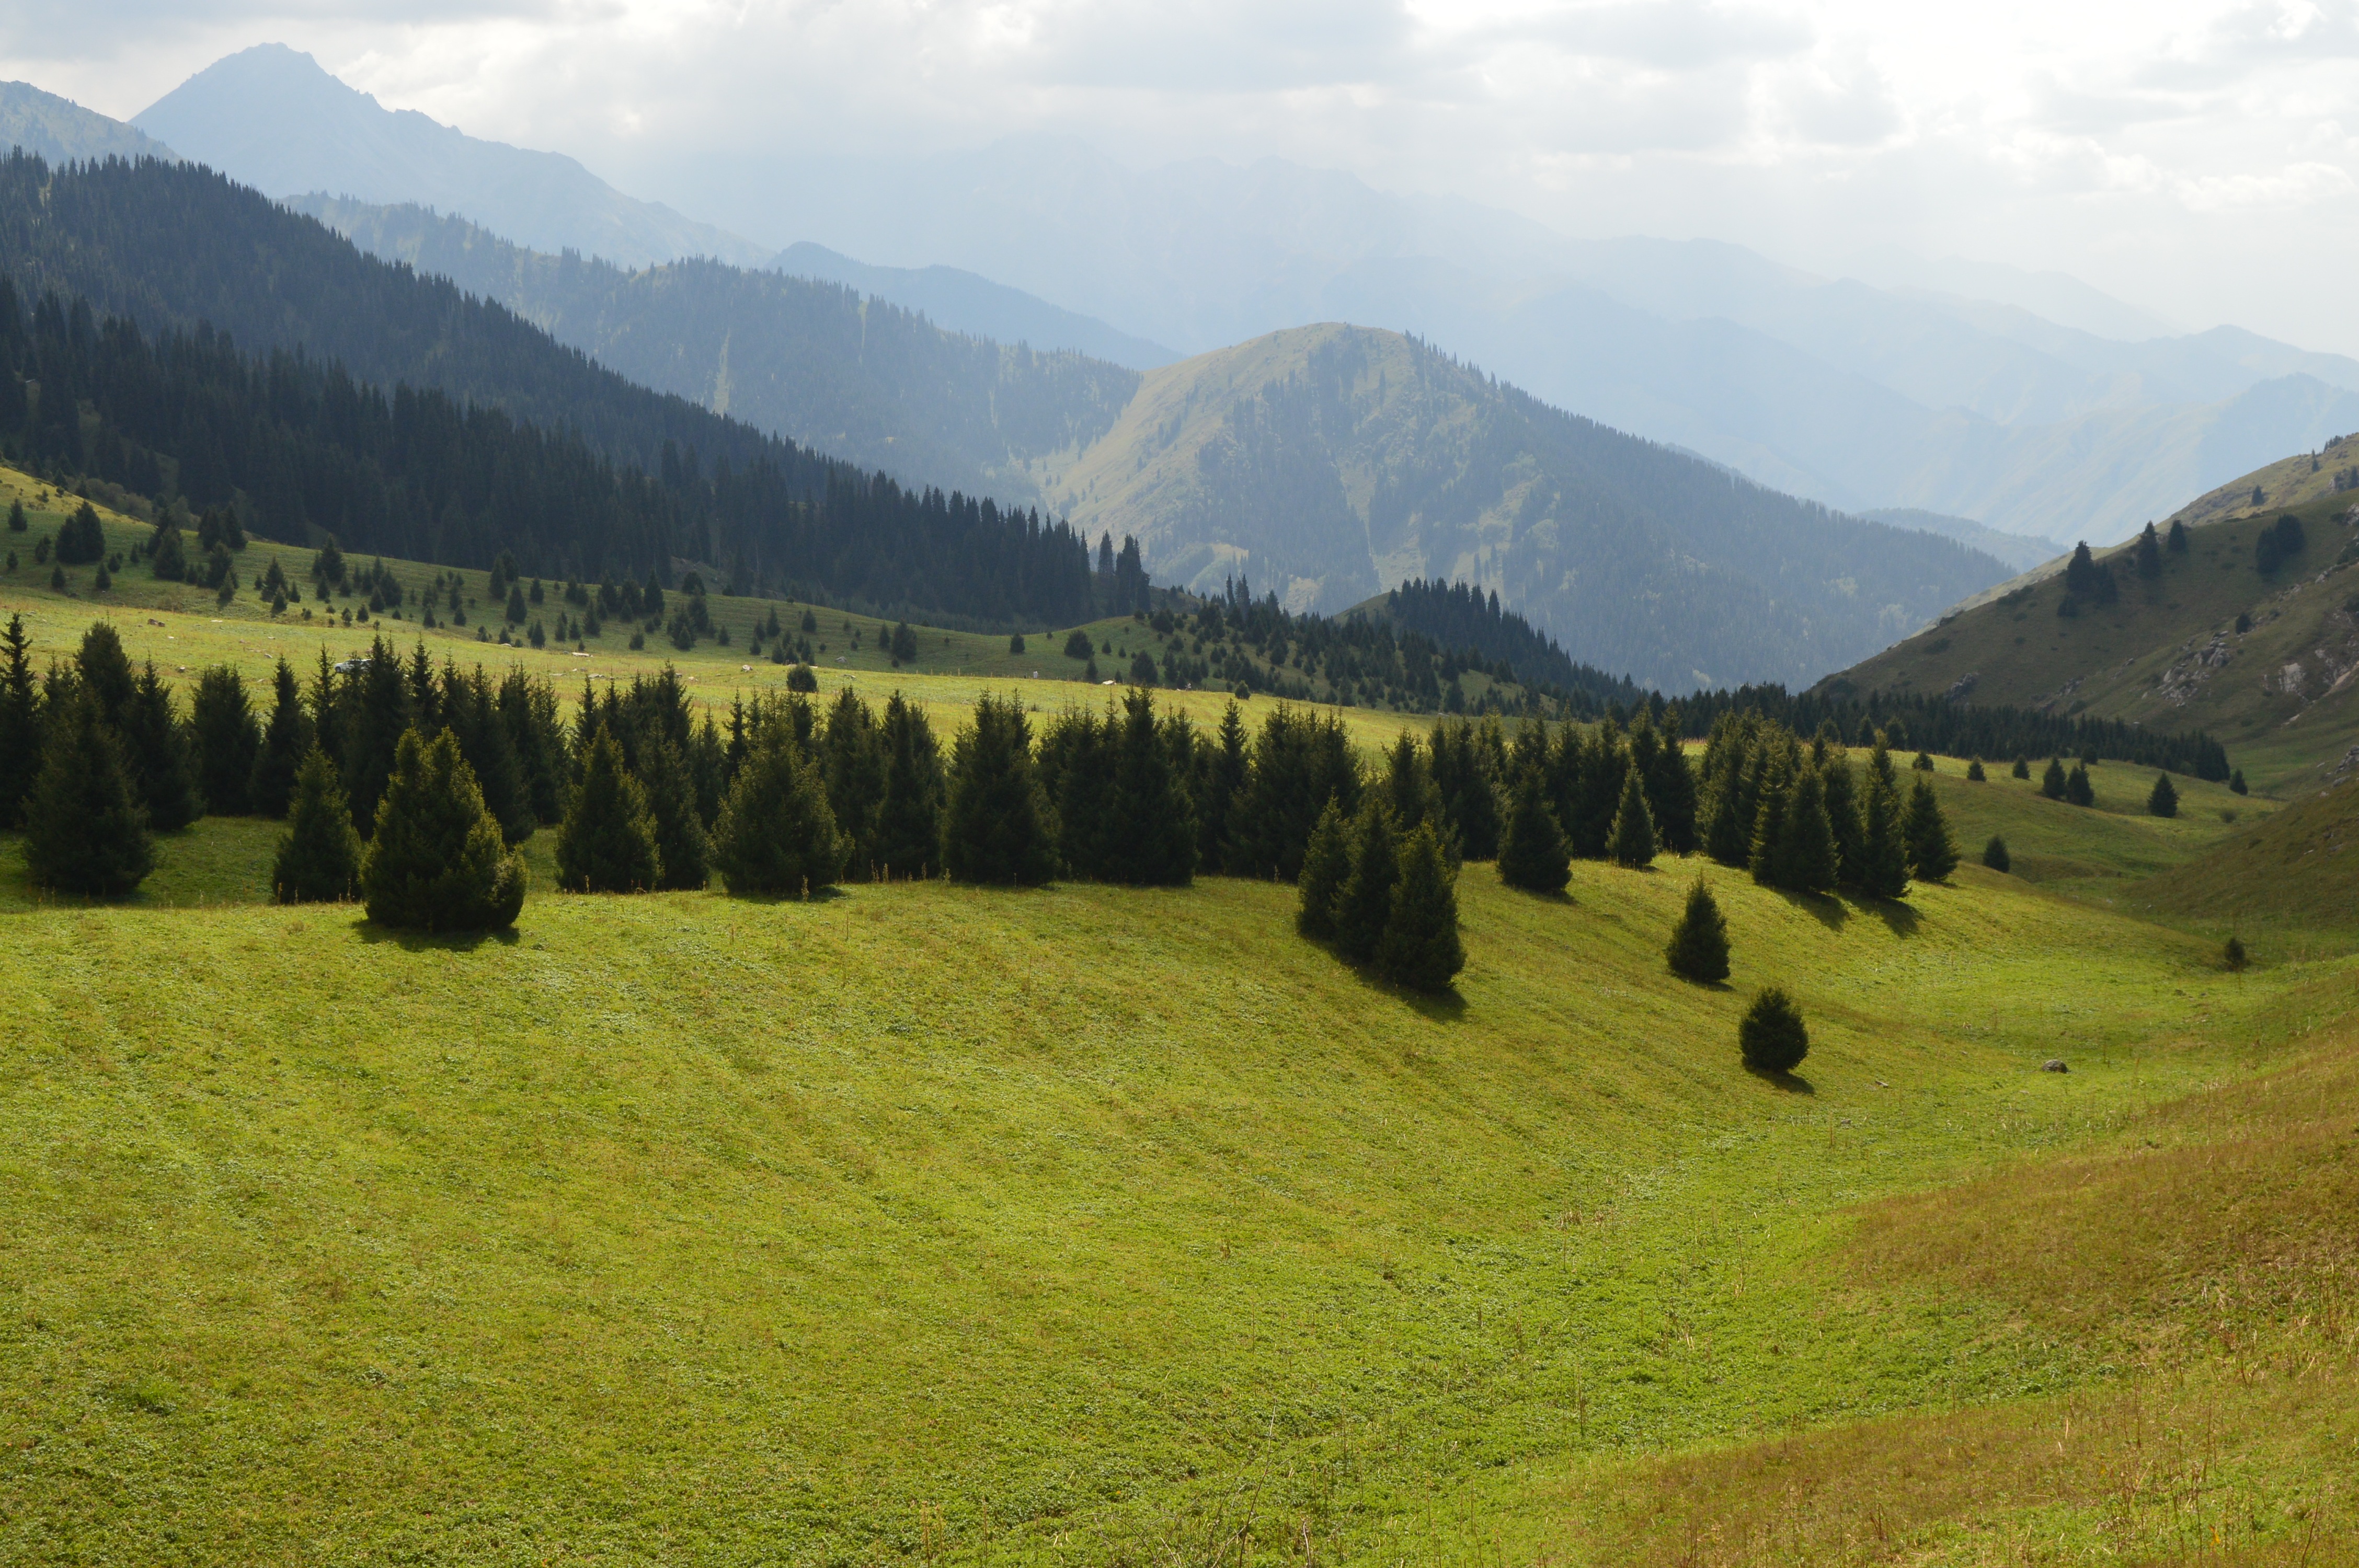
nature, wilderness, mountain, meadow, hill, lake, valley, mountain range, pasture, highland, ridge, alps, grassland, plateau, fell, ecosystem, rural area, landform, almaty, mountain pass, geographical feature, mountainous landforms, temperate coniferous forest